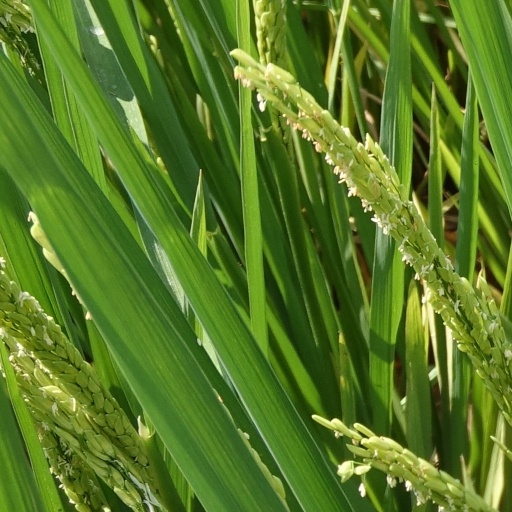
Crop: rice